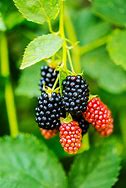
Label: blackberry